Sarah Dudley Pettey

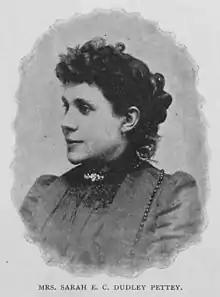
Sarah Dudley Pettey, 1895

Sarah Dudley Pettey (1869-1906) was an African-American educator, writer, organist, and political activist in North Carolina. She devoted her life and career to increasing gender and racial equality, Christian temperance, and women's participation in the state's public sphere during the Jim Crow era.